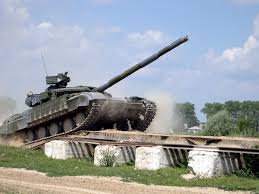
Label: Tank